ABL (gene)

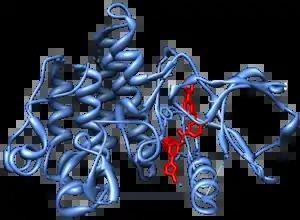
ABL1 kinase domain (blue) in complex with the second-generation Bcr-Abl tyrosine-kinase inhibitor nilotinib (red)

Mutations in the "ABL1" gene are associated with chronic myelogenous leukemia (CML). In CML, the gene is activated by being translocated within the BCR (breakpoint cluster region) gene on chromosome 22. This new fusion gene, "BCR-ABL", encodes an unregulated, cytoplasm-targeted tyrosine kinase that allows the cells to proliferate without being regulated by cytokines. This, in turn, allows the cell to become cancerous.